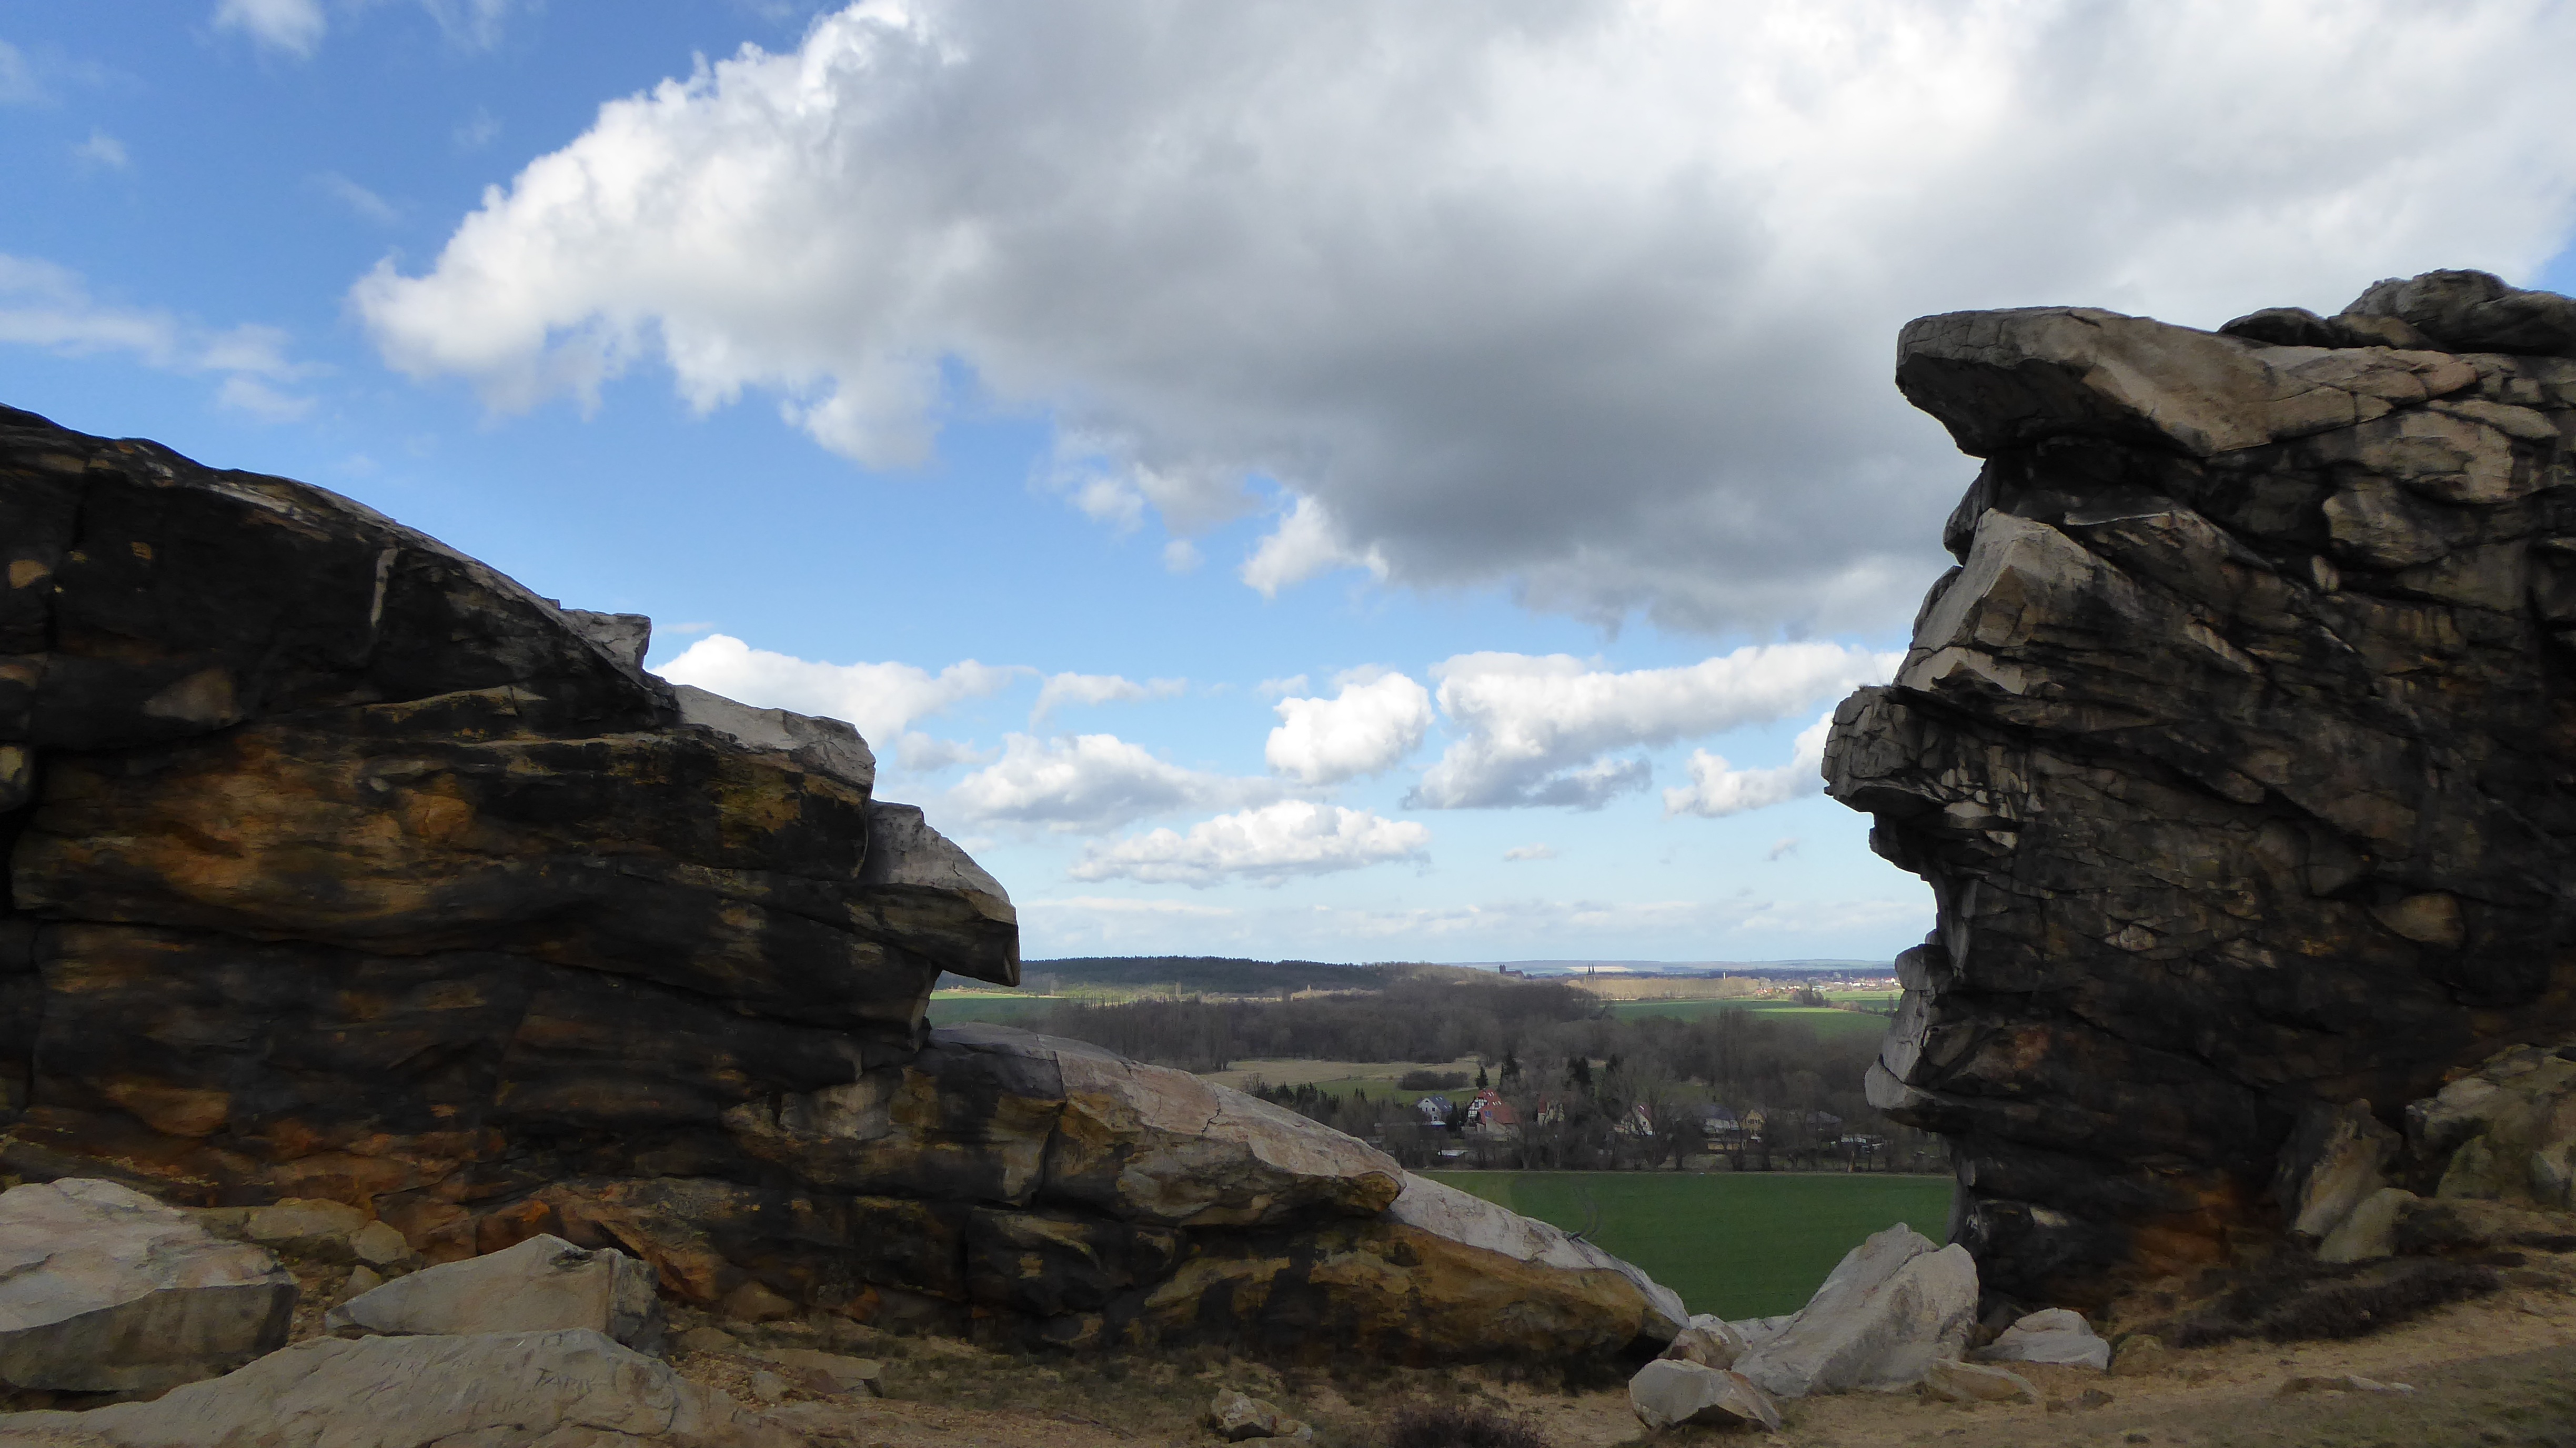
landscape, sea, coast, nature, rock, wilderness, walking, mountain, hiking, trail, adventure, view, valley, mountain range, stone, formation, cliff, hike, terrain, material, ridge, geology, badlands, outlook, plateau, viewpoint, resin, cape, wadi, on the go, landform, devil's wall, mountainous landforms